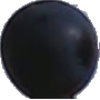
Label: blue_grape